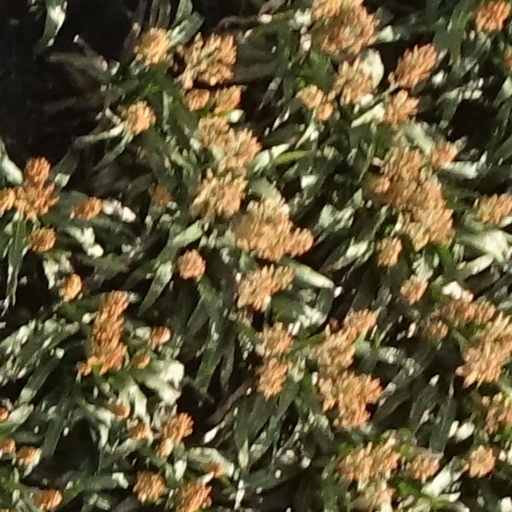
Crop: sorghum